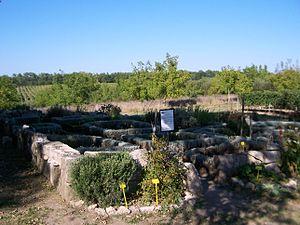
Commanderie de Sallebruneau à Frontenac (Gironde, France)
La commanderie de Sallebruneau se situe dans le département de la Gironde à une quarantaine de kilomètres au sud-est de Bordeaux, dans la région de l'Entre-deux-Mers, sur la commune de Frontenac.